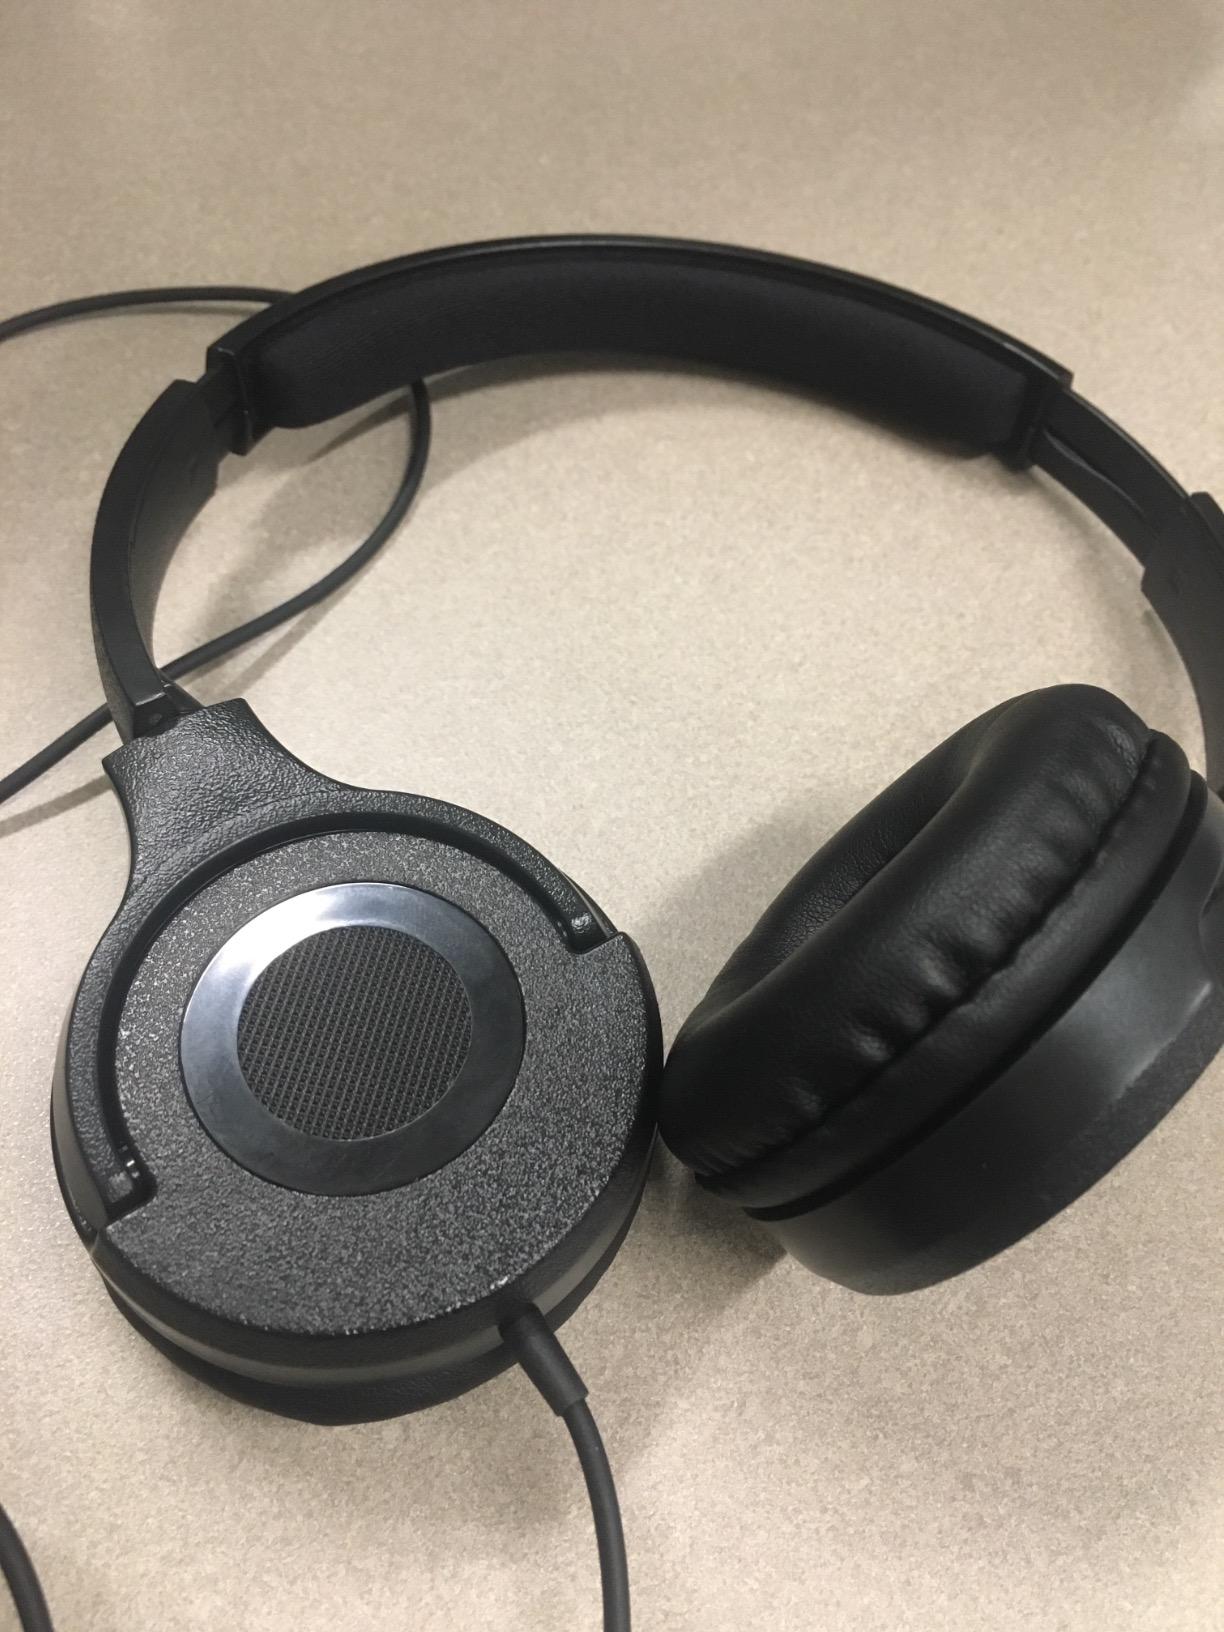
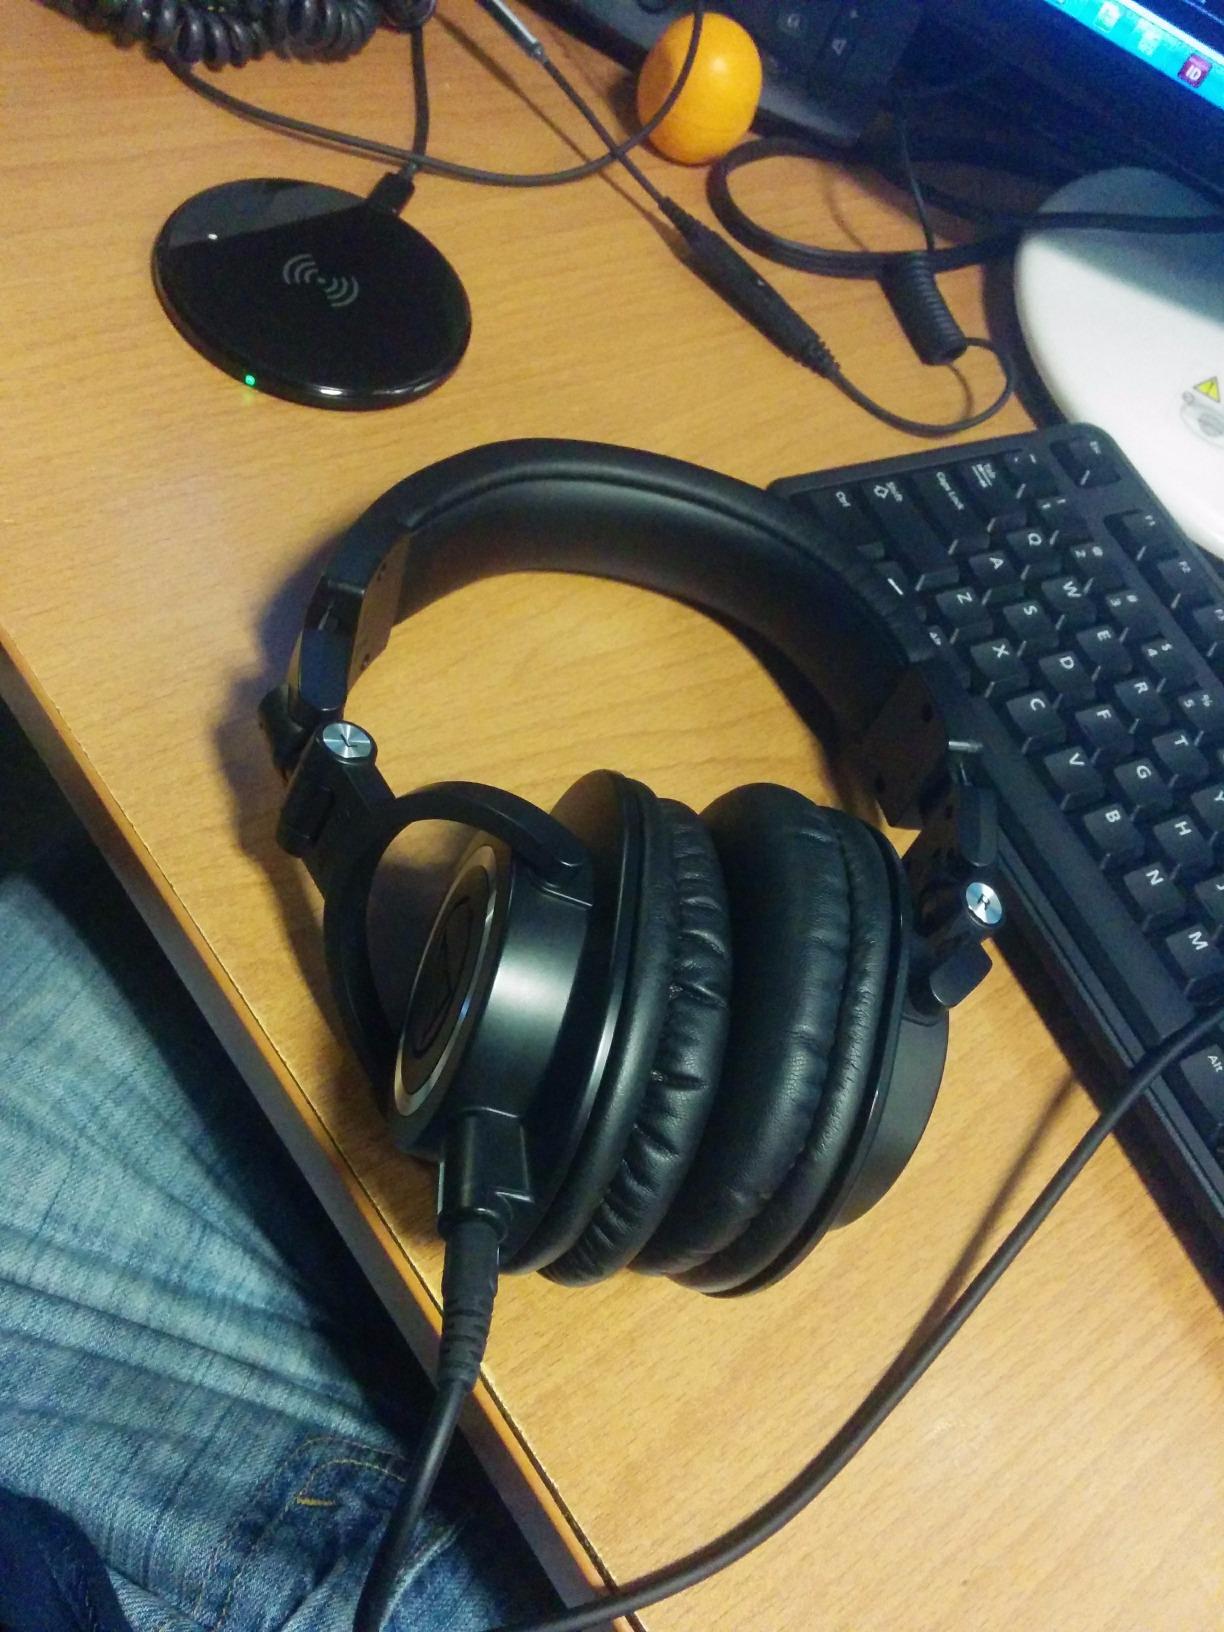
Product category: headphones
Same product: no